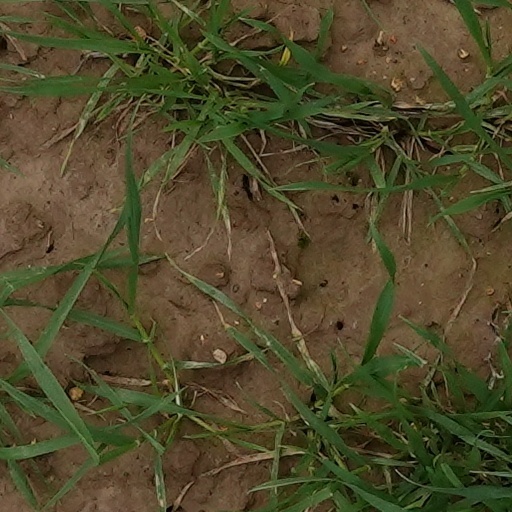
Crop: wheat